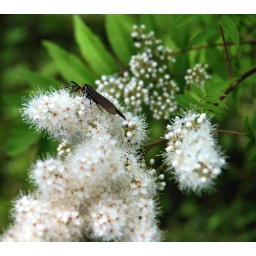
A moth of some time, in one of my mother's flower gardens.